Tanauan, Leyte

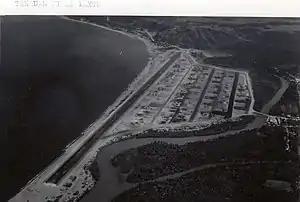
Tanauan Airfield in July 1945 overlooking what is now known as Barangay San Roque (foreground) and Barangay Sto Niño (halfway to the south of the airfield). Ambao Hill is seen in the background.

The airfield was abandoned following the withdrawal of the Allied Forces after the war and was later on referred to as "landing" by the locals. Today, a small remnant of this airfield can still be found in an area called "Pawa", located in Barangay Santo Niño. Most of the remaining areas are now occupied by large business establishments such as the Pepsi Cola Tanauan Plant and New Leyte Edible Oil Manufacturing Corporation compound. The Tanauan Public Market, various commercial buildings and residential neighborhoods are also now in the area. The airfield covers the area of what is now known as Barangay San Roque and Barangay Santo Niño. Maharlika Highway (formerly known as Highway 1)"," which connects the Eastern Visayas Region with Luzon to the north and Mindanao to the south, traverses the former airfield site.